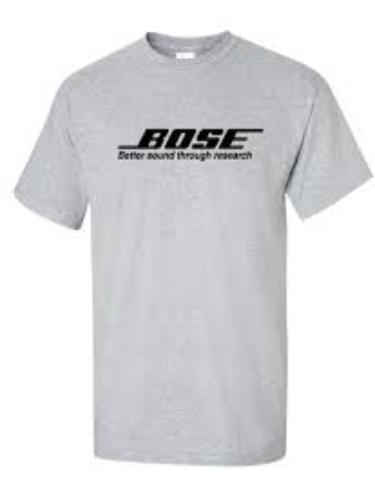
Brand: BOSE
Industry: Clothes